The Appointment (novel)

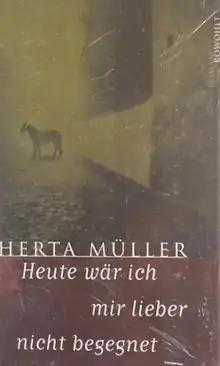
First edition book cover

The Appointment is a novel by German author Herta Müller. The novel was originally published in German in 1997 and later in English by Metropolitan Books and Picador, a Macmillan imprint, in 2001. The novel was one of several for which Müller was known when she received the Nobel Prize in Literature in 2009. "The Appointment" portrays the humiliations of Communist Romania, told from the perspective of a young woman working as a clothing-factory worker who has been summoned by the secret police. She is accused of sewing notes into the linings of men's suits bound for Italy asking that the recipient marry her to help her get out of the country.